Erichthonius Discovered by the Daughters of Cecrops (Jordaens)

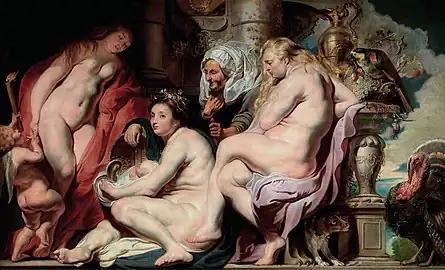

Erichthonius Discovered by the Daughters of Cecrops is a large 1617 oil-on-canvas painting by the Flemish painter Jacob Jordaens, now in the Royal Museum of Fine Arts, Antwerp.